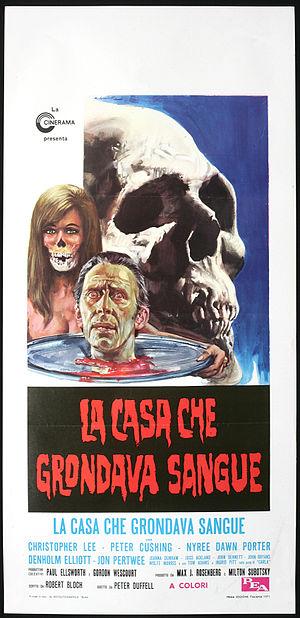
La maison qui tue est un film britannique du genre horreur réalisé par Peter Duffell, sorti en 1971. Il s'agit d'un film à sketches au dénominateur commun : la maison d'un acteur ayant disparu dans des circonstances mystérieuses.